La Yegros

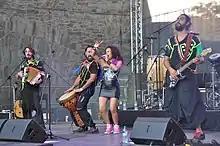
La Yegros at the Horizonte world music festival 2014 at the Ehrenbreitstein Fortress in Koblenz

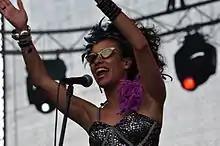
La Yegros at the Horizonte world music festival 2014 at the Ehrenbreitstein Fortress in Koblenz

Her debut album "Viene de Mi" was released on 17 June 2013 on ZZK/Waxploitation Records.